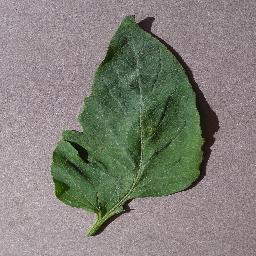
Label: Tomato___Target_Spot